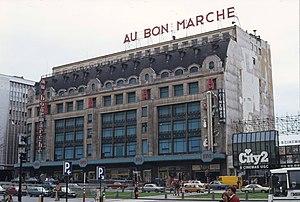
Au Bon Marché est une chaîne de grands magasins belge fondée en 1860 par François Vaxelaire.